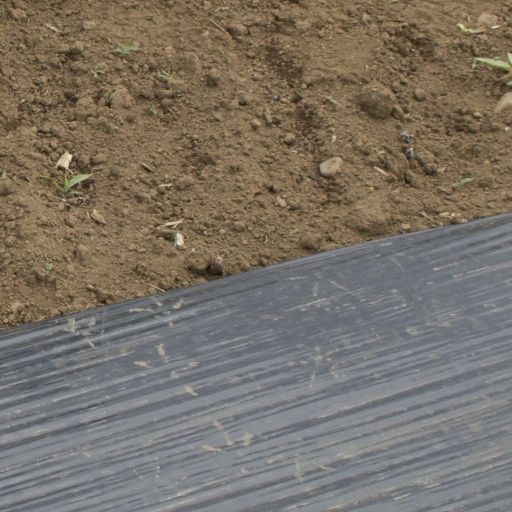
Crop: Jerusalem artichoke